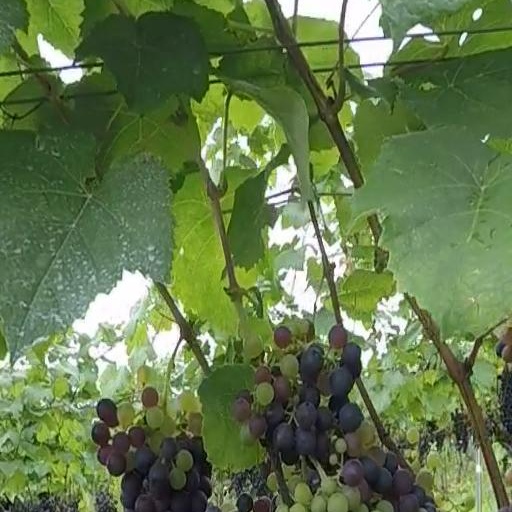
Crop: grape